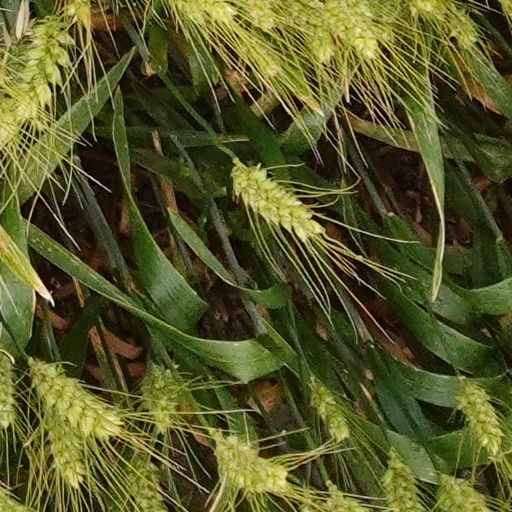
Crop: wheat